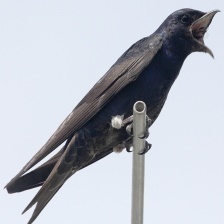
Species: PURPLE MARTIN
Scientific name: PROGNE SUBIS